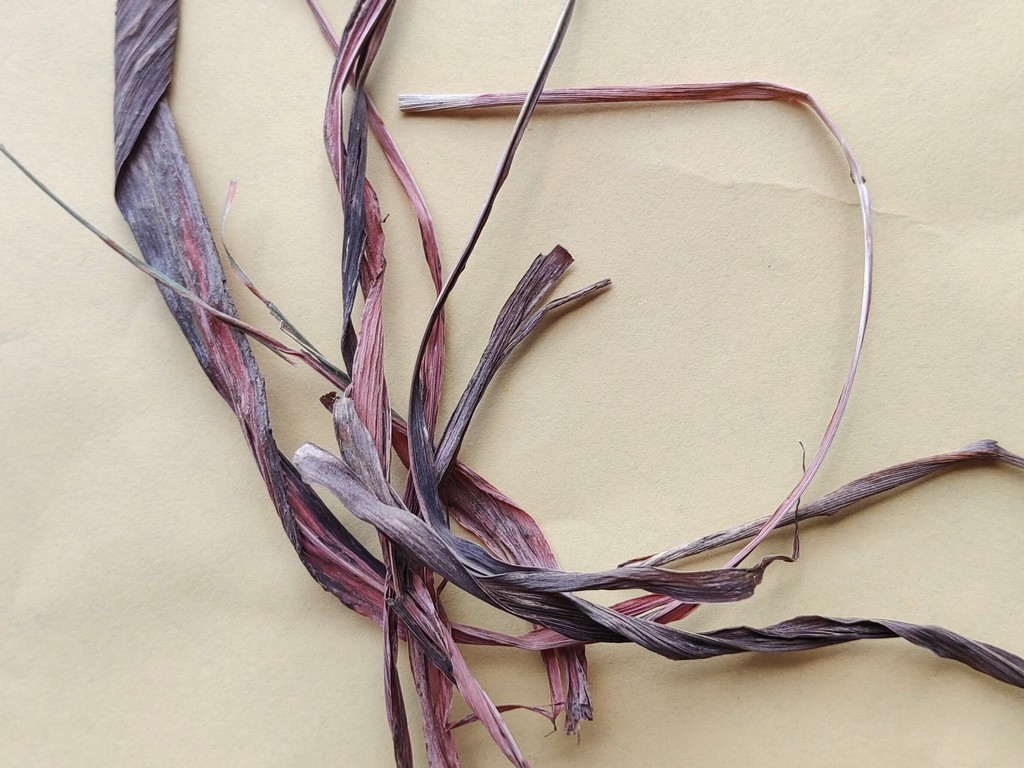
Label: Dried